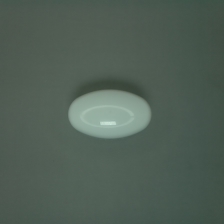
Color: white/transparent
Cap type: standard cap